Gordon Cooper

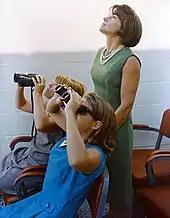
Cooper's wife Trudy watches the launch of Gemini 5 with their teenage daughters, Cam and Jan

MA-9 was the last of the Project Mercury flights. Walt Williams and others wanted to follow up with a three-day Mercury-Atlas 10 (MA-10) mission, but NASA HQ had already announced that there would be no MA-10 if MA-9 was successful. Shepard in particular was eager to fly the mission, for which he had been designated. He even attempted to enlist the support of President Kennedy. An official decision that there would be no MA-10 was made by NASA Administrator James E. Webb on June 22, 1963. Had the mission been approved, Shepard might not have flown it, as he was grounded in October 1963, and MA-10 might well have been flown by Cooper, who was his backup.